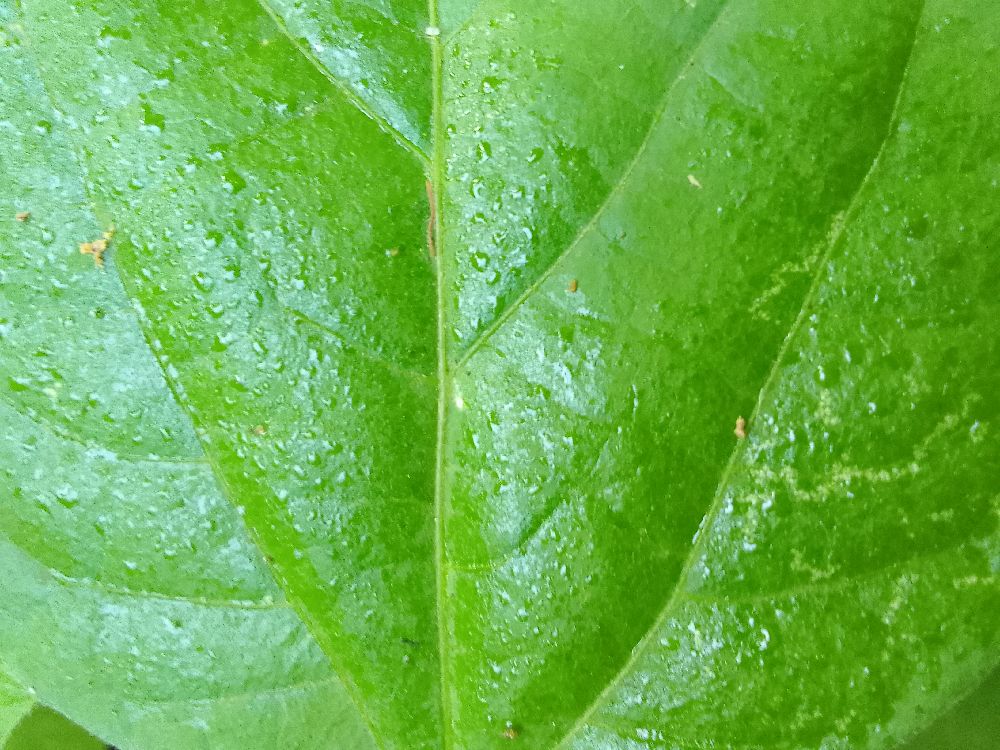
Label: healthy